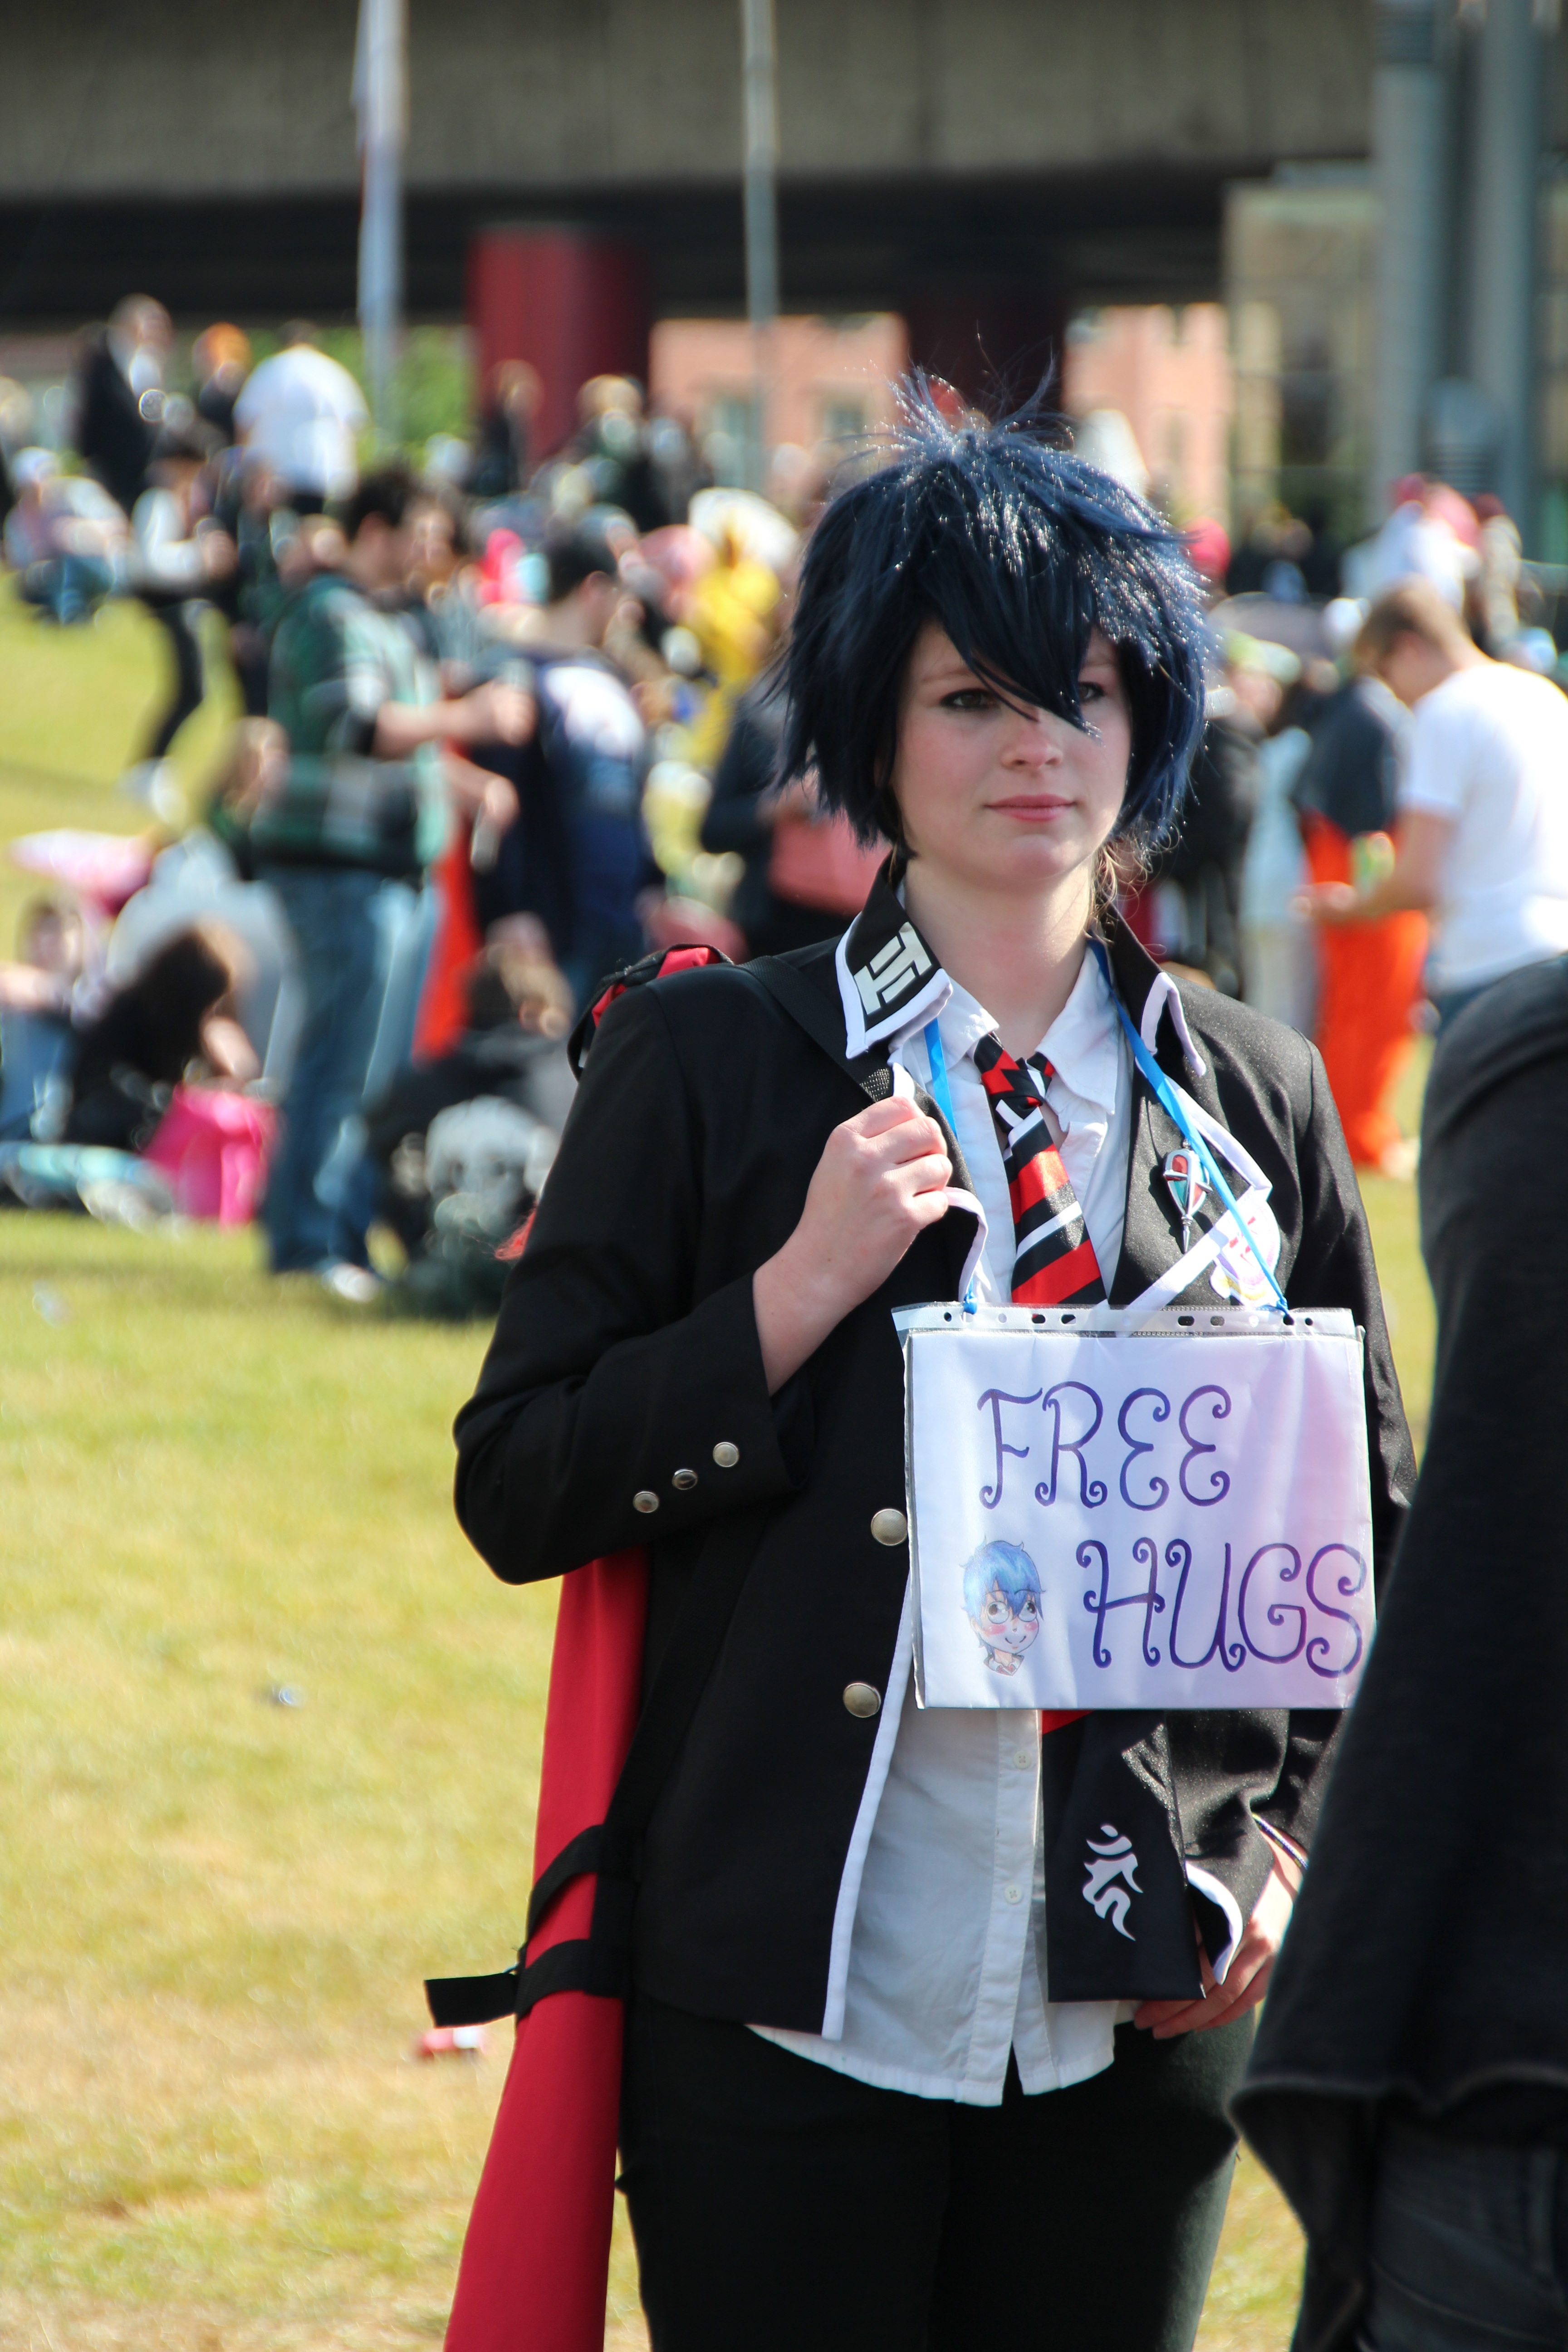
clothing, cosplay, festival, free hugs, costume, anime, convention, dusseldorf, japantag